Myanmar kyat

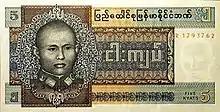
A 5 kyat denomination note featuring Aung San

The kyat was a denomination of both silver and gold coinages in Burma until 1889. It was divided into 16 "pe", each of 4 "pya", with the "mu" and "mat" worth 2 and 4 pe, respectively. Nominally, 16 silver kyats equal 1 gold kyat. The silver kyat was equivalent to the Indian rupee, which replaced the kyat after Burma was conquered by the British.